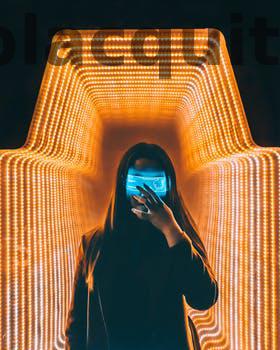
Label: Watermark